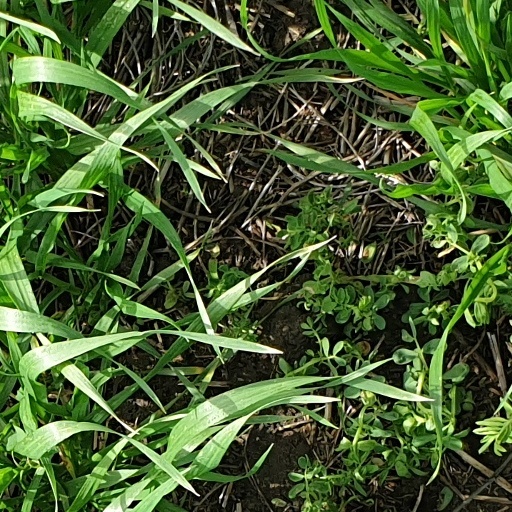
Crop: wheat